Armored Train Regiment (Estonia)

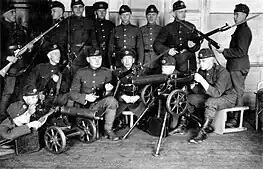
Conscripts of the Armored Train Regiment in 1938 or 1939

The Armored Train Regiment was created on November 30, 1934, when the in Tapa was merged with the into the Armored Train Regiment in Tapa.